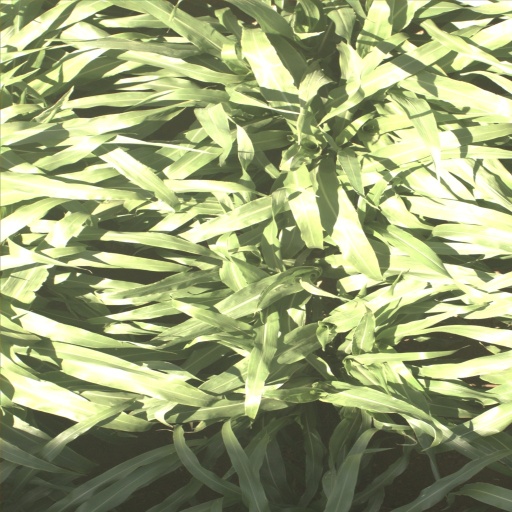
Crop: sorghum